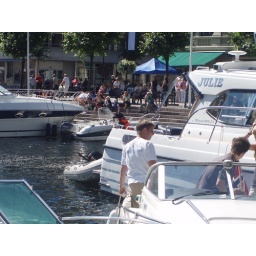
Notice the dog with the lifejacket sniffing the air over the siderails of the boat in the middle of the picture.